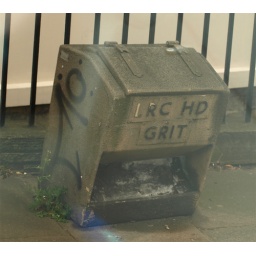
Edinburgh. These boxes were all over town. Gavin said they were distribution boxes for salt for the roads when it snows.